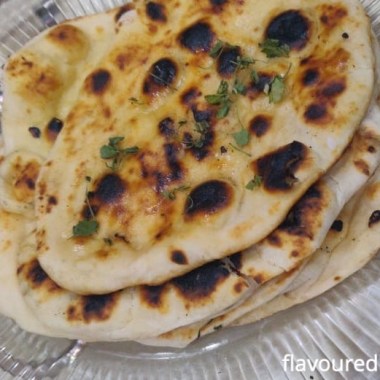
Dish: butter_naan